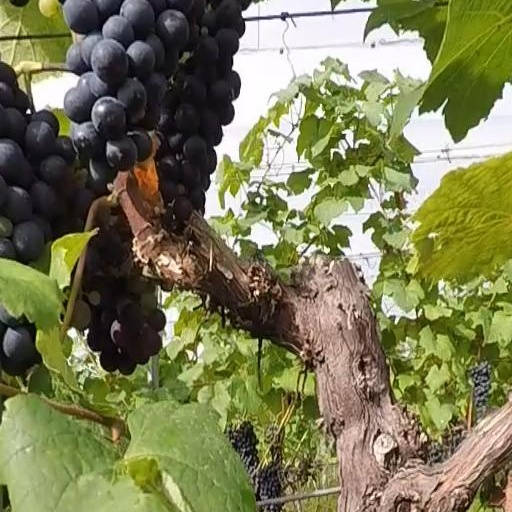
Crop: grape